Tobacco Road (bar)

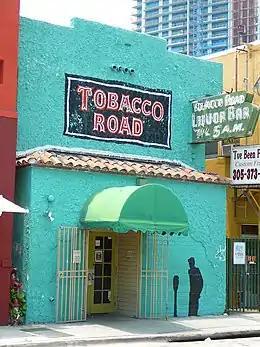
Tobacco Road in May 2008

The Tobacco Road was a bar in the Brickell area of Downtown Miami, Florida. It was popularly known as the oldest bar in the city. The liquor license it amended was first issued in November 1912 (though property records show the building as being built in 1915, as a bakery) and operated nearly continuously since its opening, having been shut down briefly at times for run-ins with the law, such as when the upstairs, now a live music venue, was used as a speakeasy during Prohibition. Tobacco Road was located at 626 South Miami Avenue, on the south side of the Miami River, putting it in Miami's Brickell district, where it was classified as a classic dive bar, being popular among locals. Tobacco Road celebrated its 100th anniversary in November 2012. In 2012, the land on which Tobacco Road lies was purchased for $12.5 million. On October 26, 2014, Tobacco Road closed and was demolished by Thunder Demolition Inc. An estimated 4,000 people came on its last night.